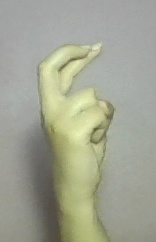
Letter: zay